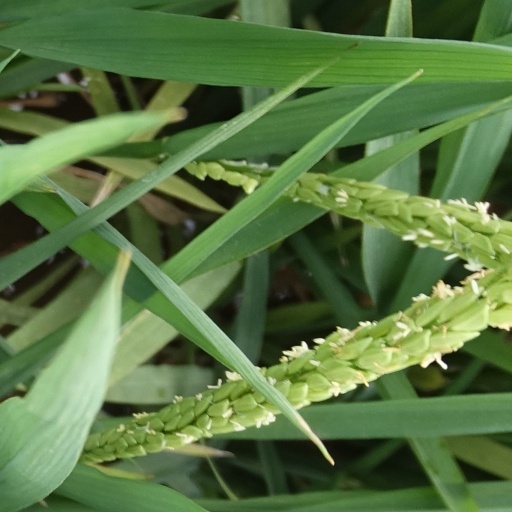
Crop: rice